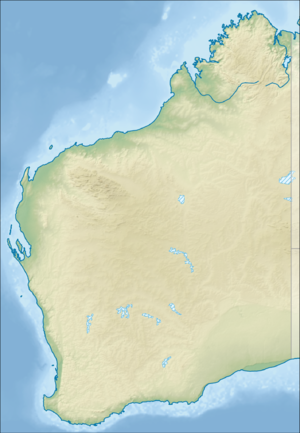
Connue sous le nom de Faure Island en anglais, l'île Faure est une île australienne située au centre du havre Hamelin, une grande baie occupant la partie orientale du golfe de l'océan Indien que l'on appelle communément baie Shark et qui est situé sur la côte ouest de l'Australie-Occidentale. Elle a été nommée en l'honneur de Pierre Faure, géographe français qui l'a découverte à la fin du mois d'août 1801 alors qu'il participait à l'expédition vers les Terres australes de Nicolas Baudin.
Connue sous le nom de Three Bays Island en anglais, l'île aux Trois-Baies est une île australienne située au fond du havre Henri Freycinet, une grande baie occupant la partie sud-ouest du golfe de l'océan Indien que l'on appelle communément baie Shark et qui est situé sur la côte ouest de l'Australie-Occidentale. Elle a été nommée en raison de sa forme par l'expédition vers les Terres australes du Français Nicolas Baudin, qui l'a découverte en août 1801.
Le golfe d'Exmouth, en anglais Exmouth Gulf, est un golfe de l'océan Indien formé par la côte nord-ouest de l'île principale de l'Australie et relevant de la région de Gascoyne, en Australie-Occidentale.
Les îles Montalivet sont des îles de l'archipel Bonaparte. Elles se situent sur la côte nord-ouest de l'Australie, dans l'État d'Australie-Occidentale, et sont baignées par l'océan Indien.